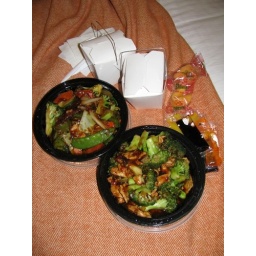
Some nice food in black containers, chicken and broccoli something or other + fortune cookies :)